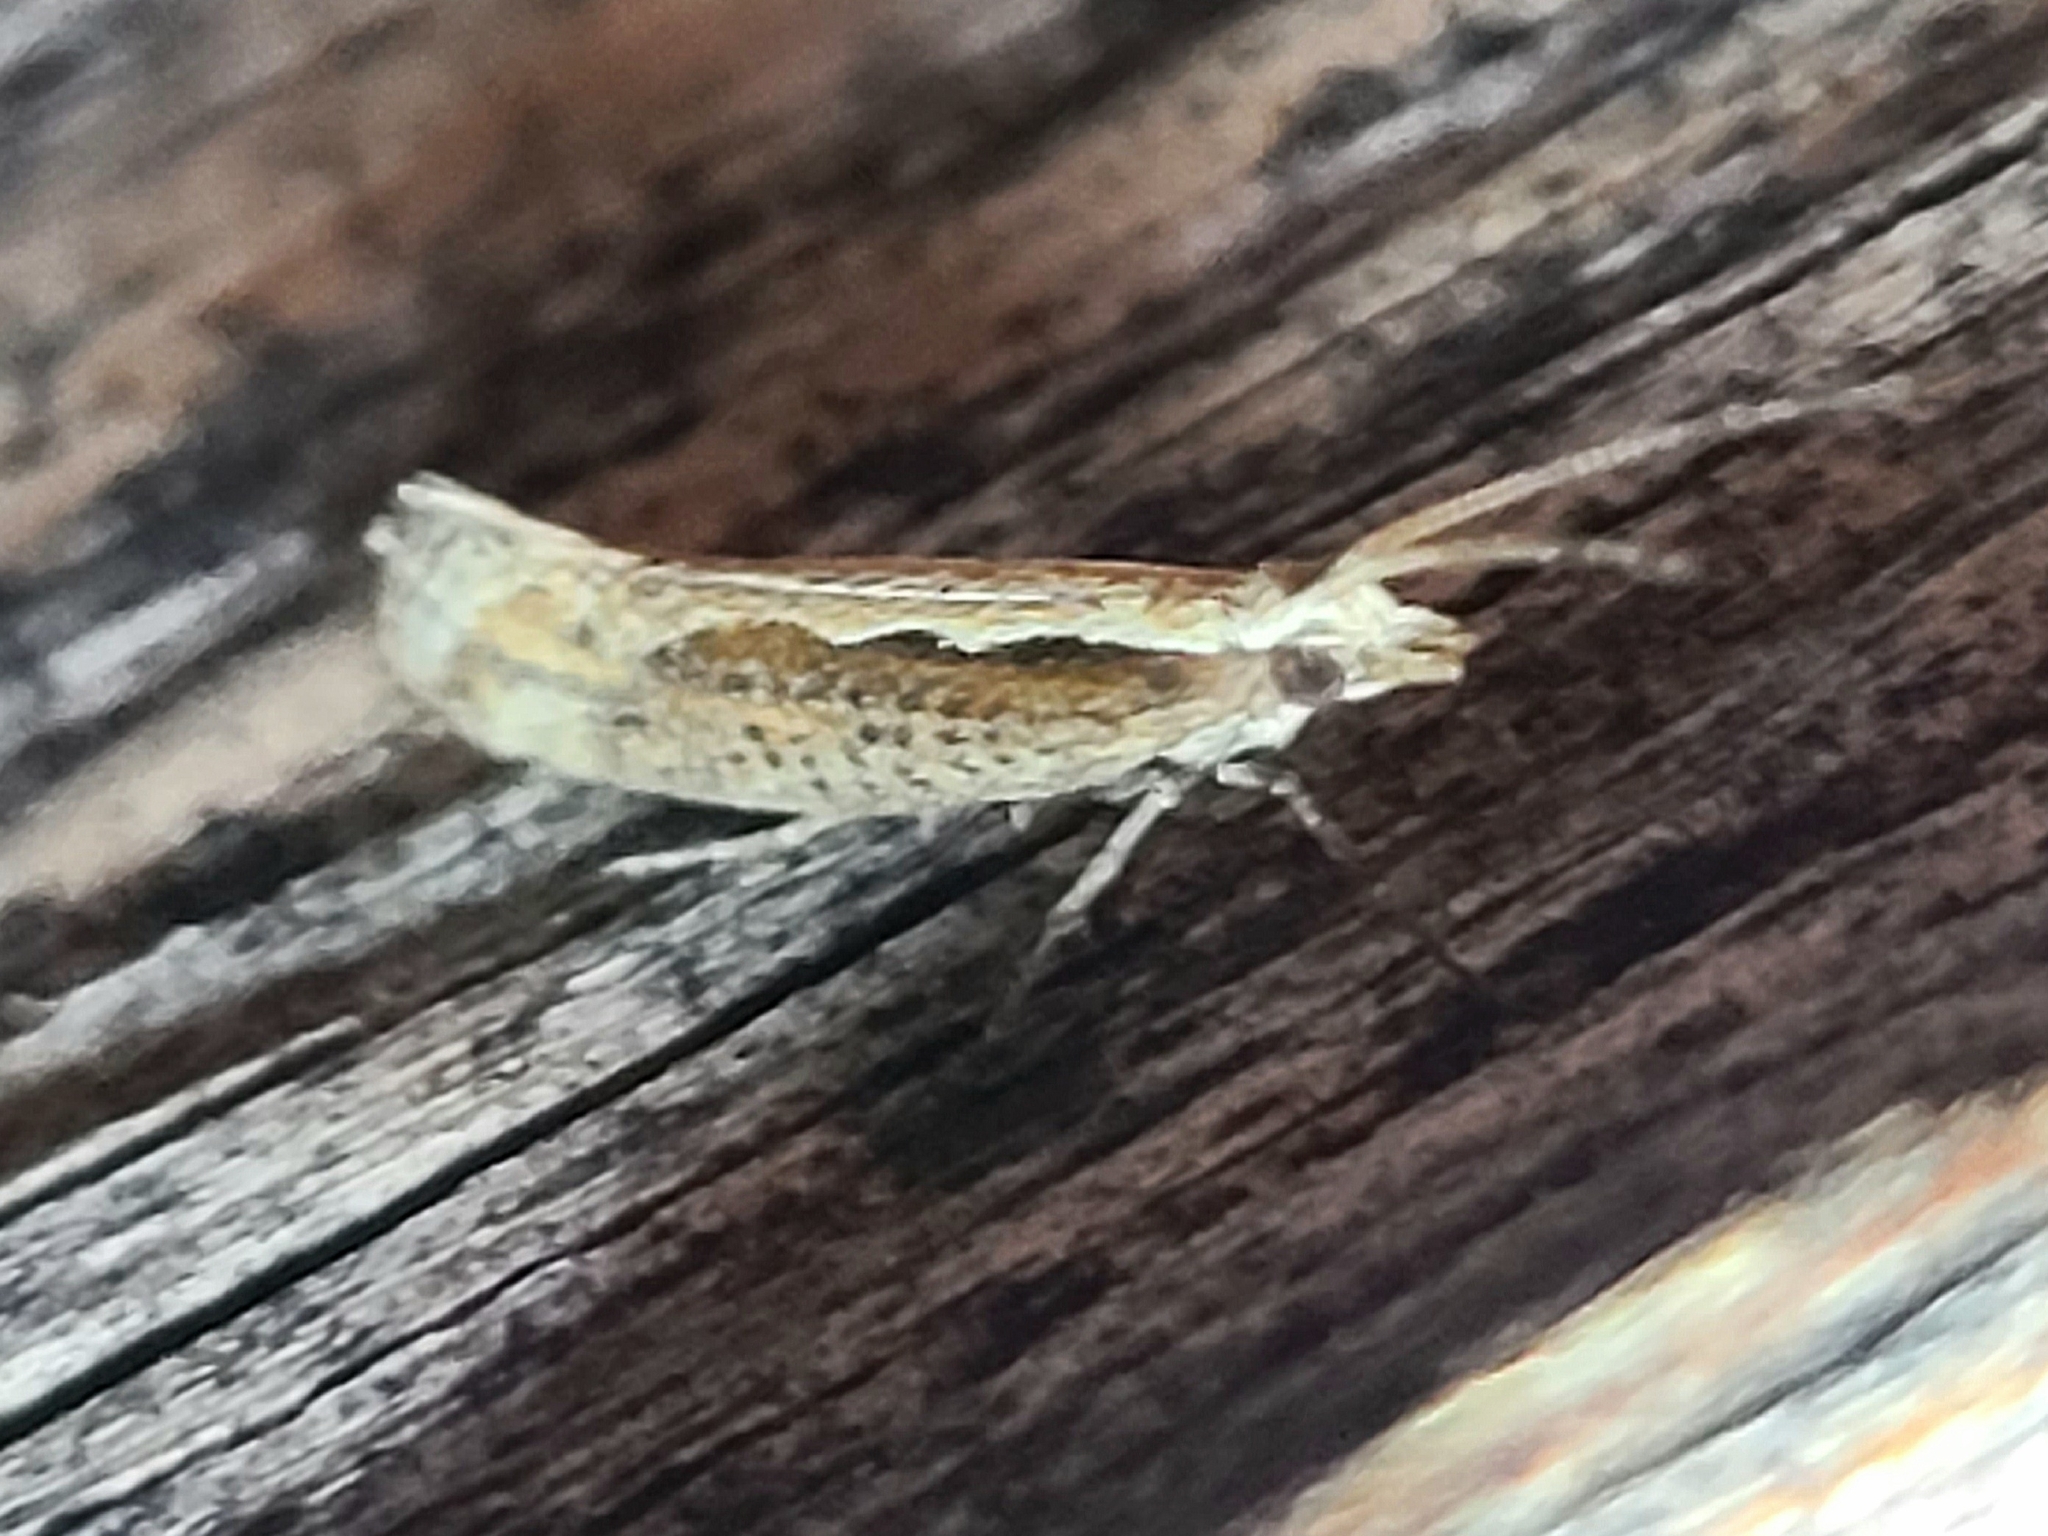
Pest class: diamondback_moth